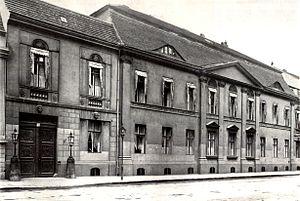
La conférence de Berlin, du 2 au 6 novembre 1917, est une succession de rencontres entre ministres allemands et prussiens dans un premier temps, et entre représentants allemands et austro-hongrois dans un second temps. Cette conférence se tient à Berlin quelques jours avant le déclenchement de la révolution d'Octobre ; parallèlement, les antagonismes entre le chancelier Georg Michaelis, soutenu par le secrétaire d'État Richard von Kühlmann, d'une part, et, d'autre part, les militaires, principalement les Dioscures, Paul von Hindenburg et Erich Ludendorff, atteignent alors un point culminant, incitant les militaires à demander la démission du chancelier, actant leurs désaccords sur le programme de réforme intérieure du Reich. Ces différends entre responsables politiques et militaires ont également pour enjeu la définition d'un nouveau programme des buts de guerre du Reich et les concessions que les Allemands seraient prêts à faire à leurs alliés, principalement la double monarchie, épuisée par plus de trois années de conflit, mais hostile à tout renforcement excessif de la tutelle allemande sur l'Europe centrale et orientale.
L’office des Affaires étrangères est le département ministériel du gouvernement fédéral responsable de la politique étrangère, des relations diplomatiques et des affaires européennes pour l'Allemagne.
L'office du Reich aux Affaires étrangères était l'office chargée de mettre en œuvre la politique étrangère de l'Empire allemand. Il est dirigé par un secrétaire d'État Affaires étrangères placé sous la tutelle du chancelier du Reich. Il s'agit donc d’une administration impériale et non d'un « ministère ».